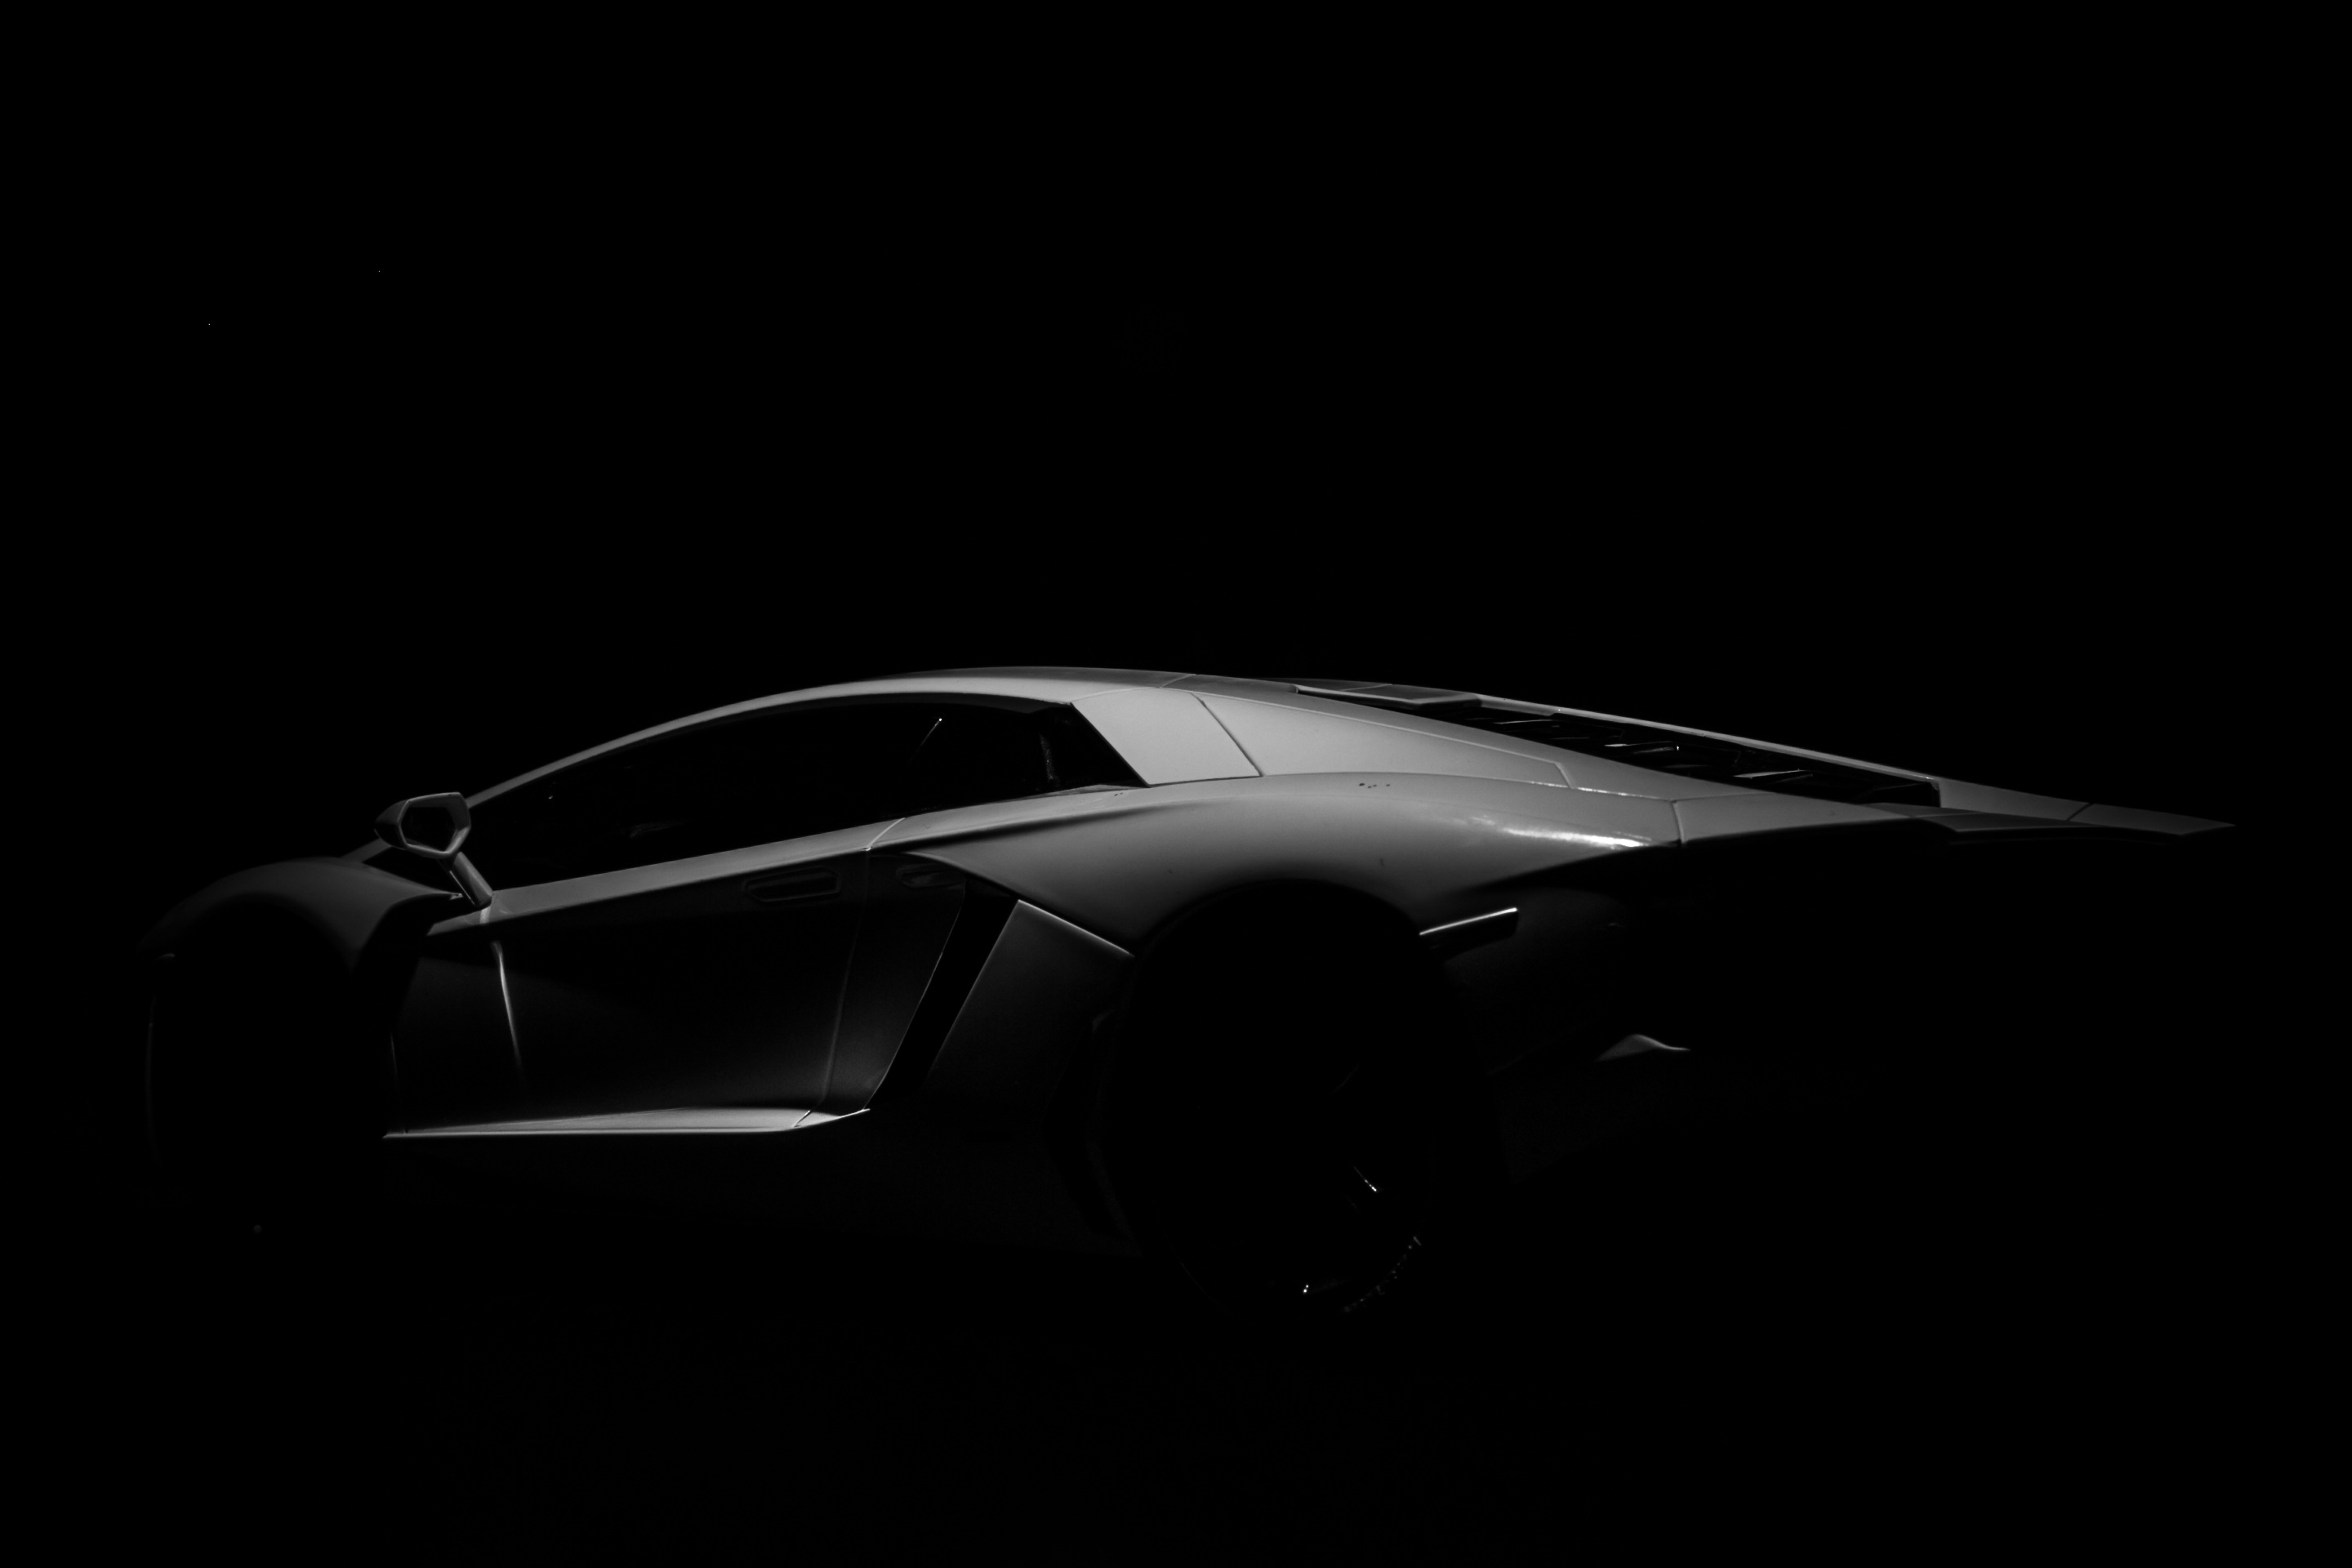
car, wheel, automobile, dark, vehicle, automotive, sports car, supercar, lamborghini, concept car, land vehicle, automobile make, automotive exterior, automotive design, performance car, executive car, lamborghini aventador